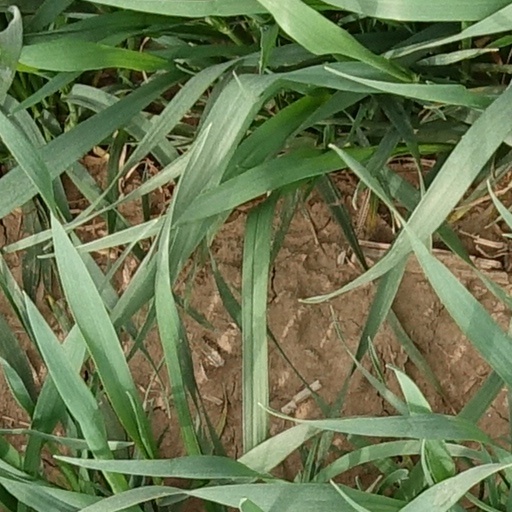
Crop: wheat